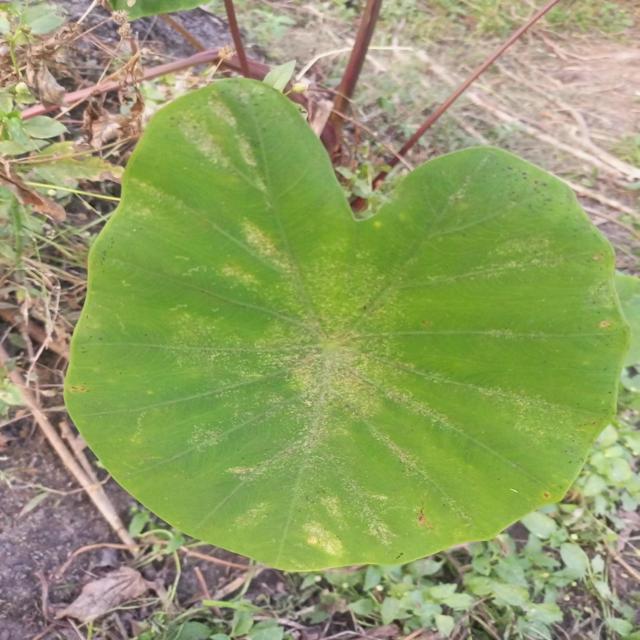
Label: Early_Blight